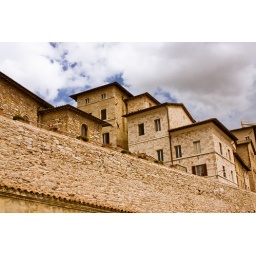
Picturesque stone building sit in front of a cloudy sky. Assisi, Italy.